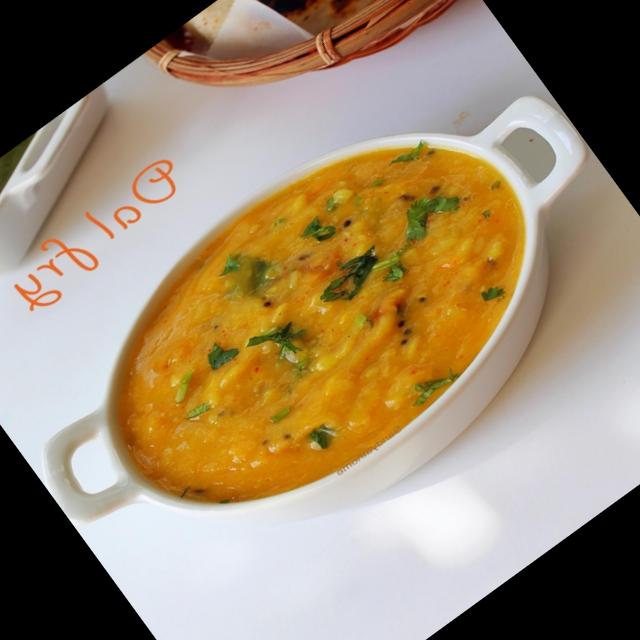
Dish: dal_makhani